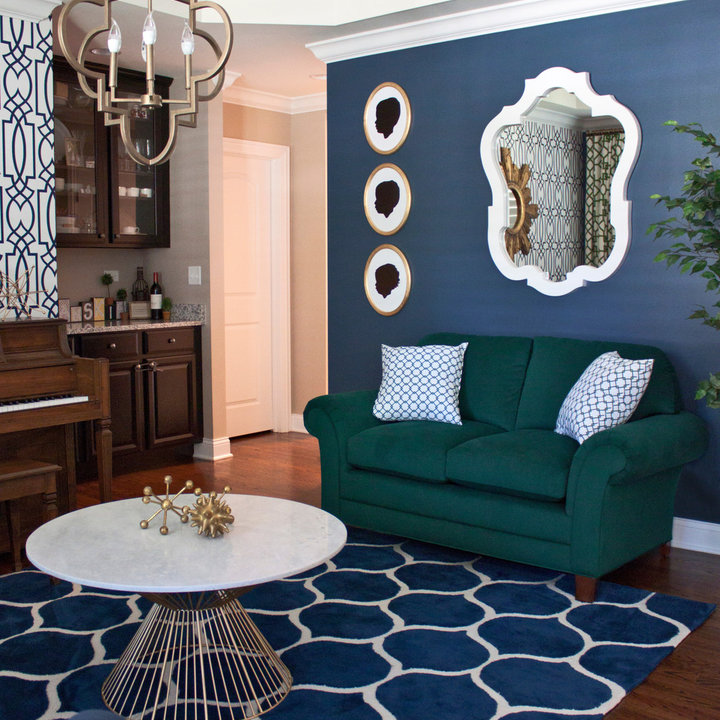
Style: Modern